The Boy Who Harnessed the Wind

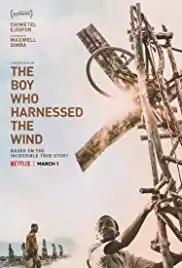
Film poster

The Boy Who Harnessed the Wind is a 2019 drama film written, directed by and starring Chiwetel Ejiofor in his feature directorial debut. The film is based on the memoir of the same name by William Kamkwamba and Bryan Mealer. It was screened in the Premieres section at the 2019 Sundance Film Festival and began streaming in most territories on Netflix on 1 March 2019. It was selected as the British entry for the Best International Feature Film at the 92nd Academy Awards, but it was not nominated. It received widely positive reviews with praise going to Ejiofor's direction and the acting.